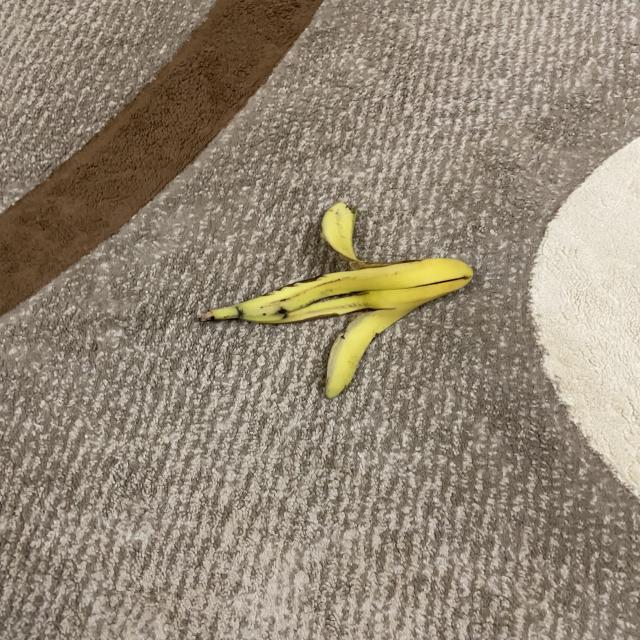
Label: bananas